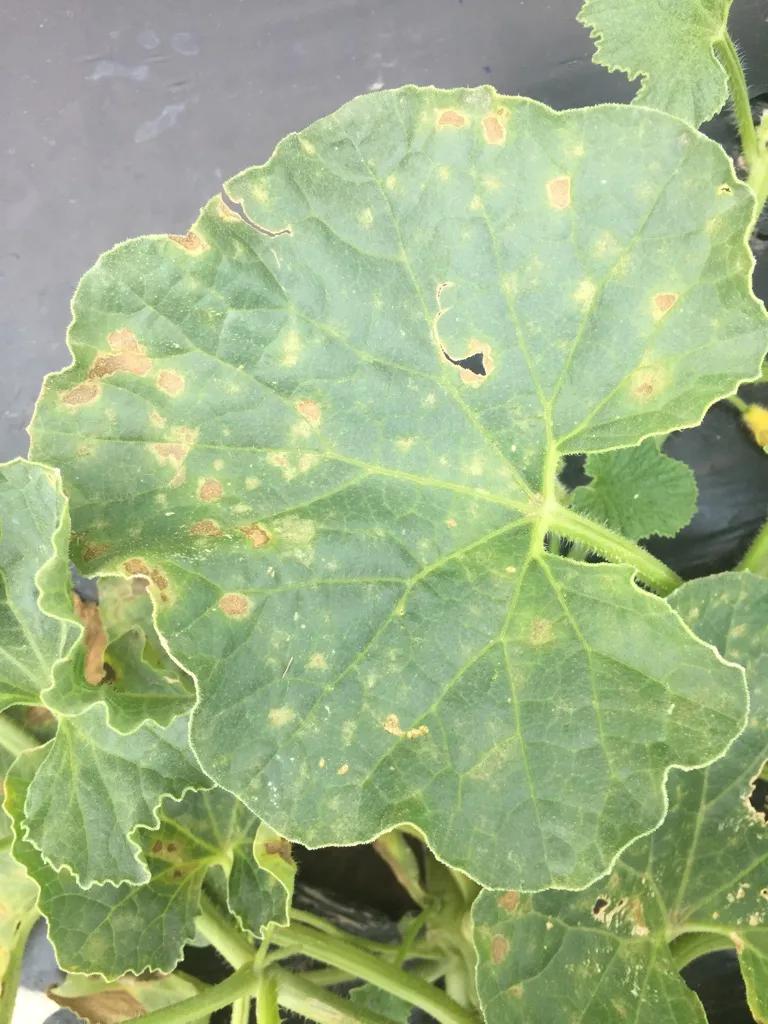
Plant: Zucchini
Disease: zucchini downy mildew